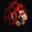
Label: beetle